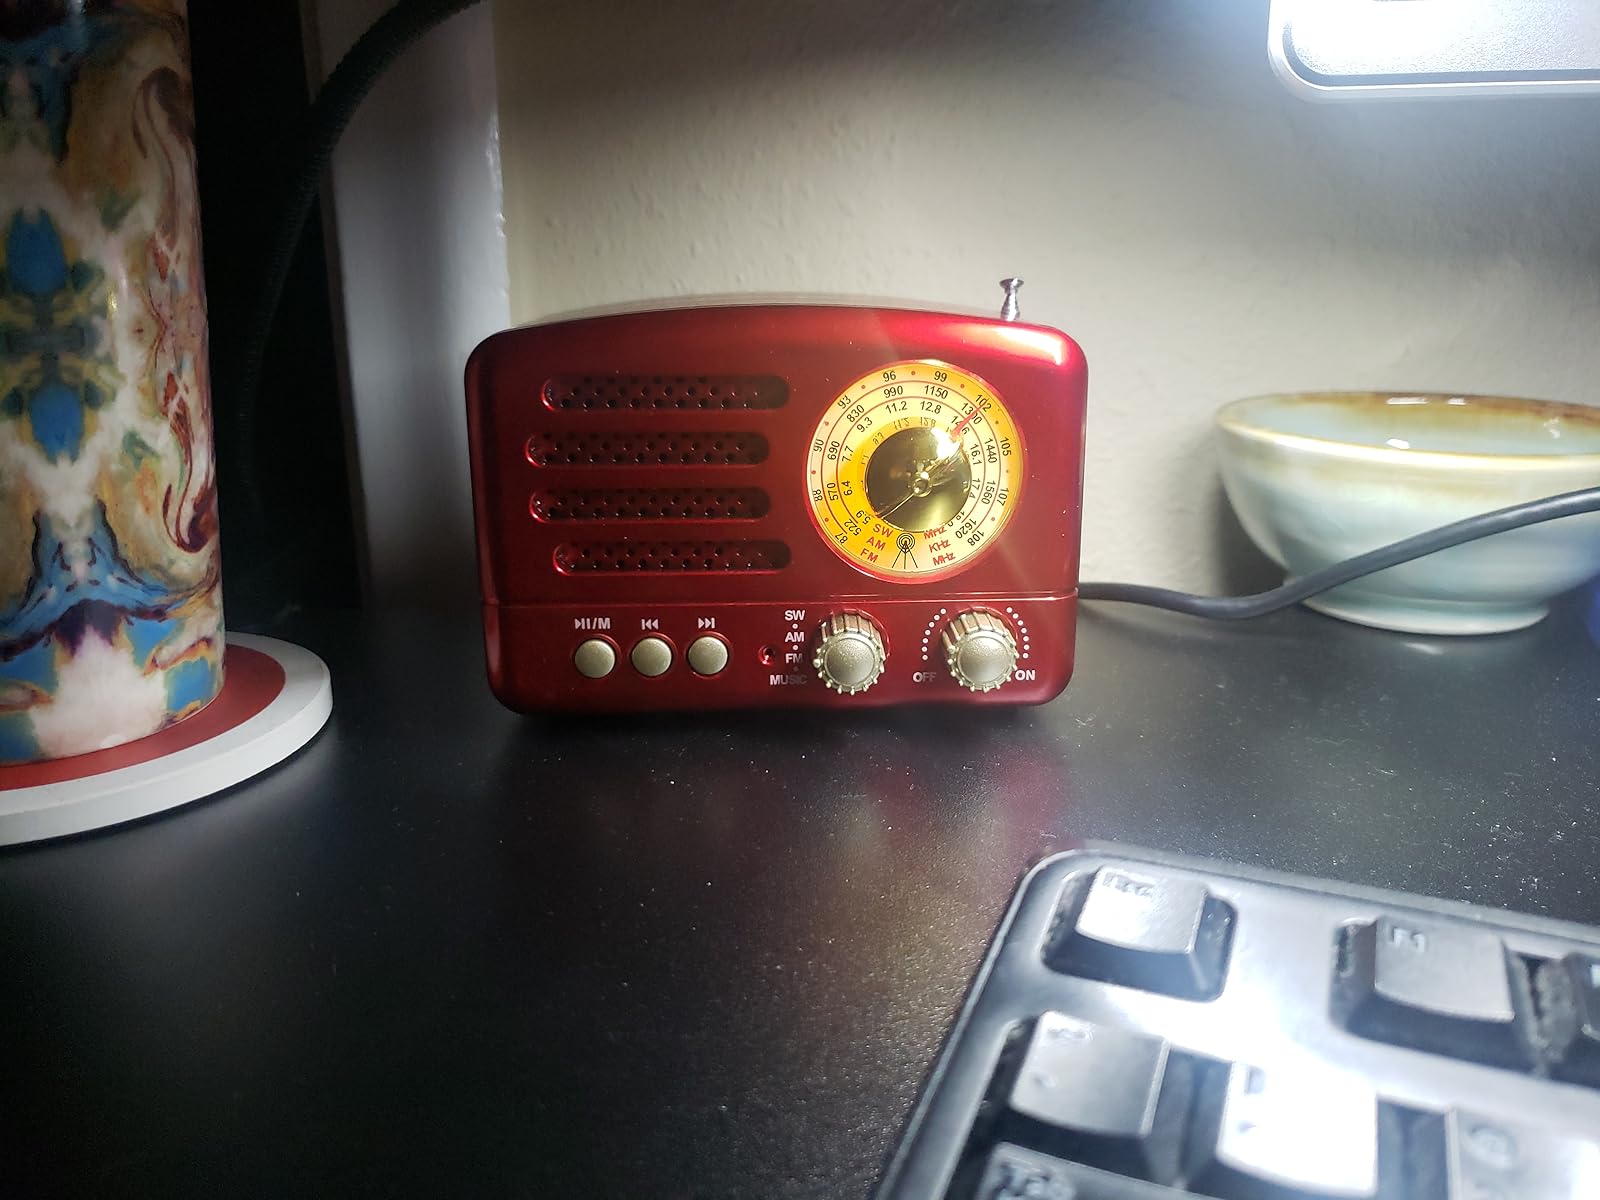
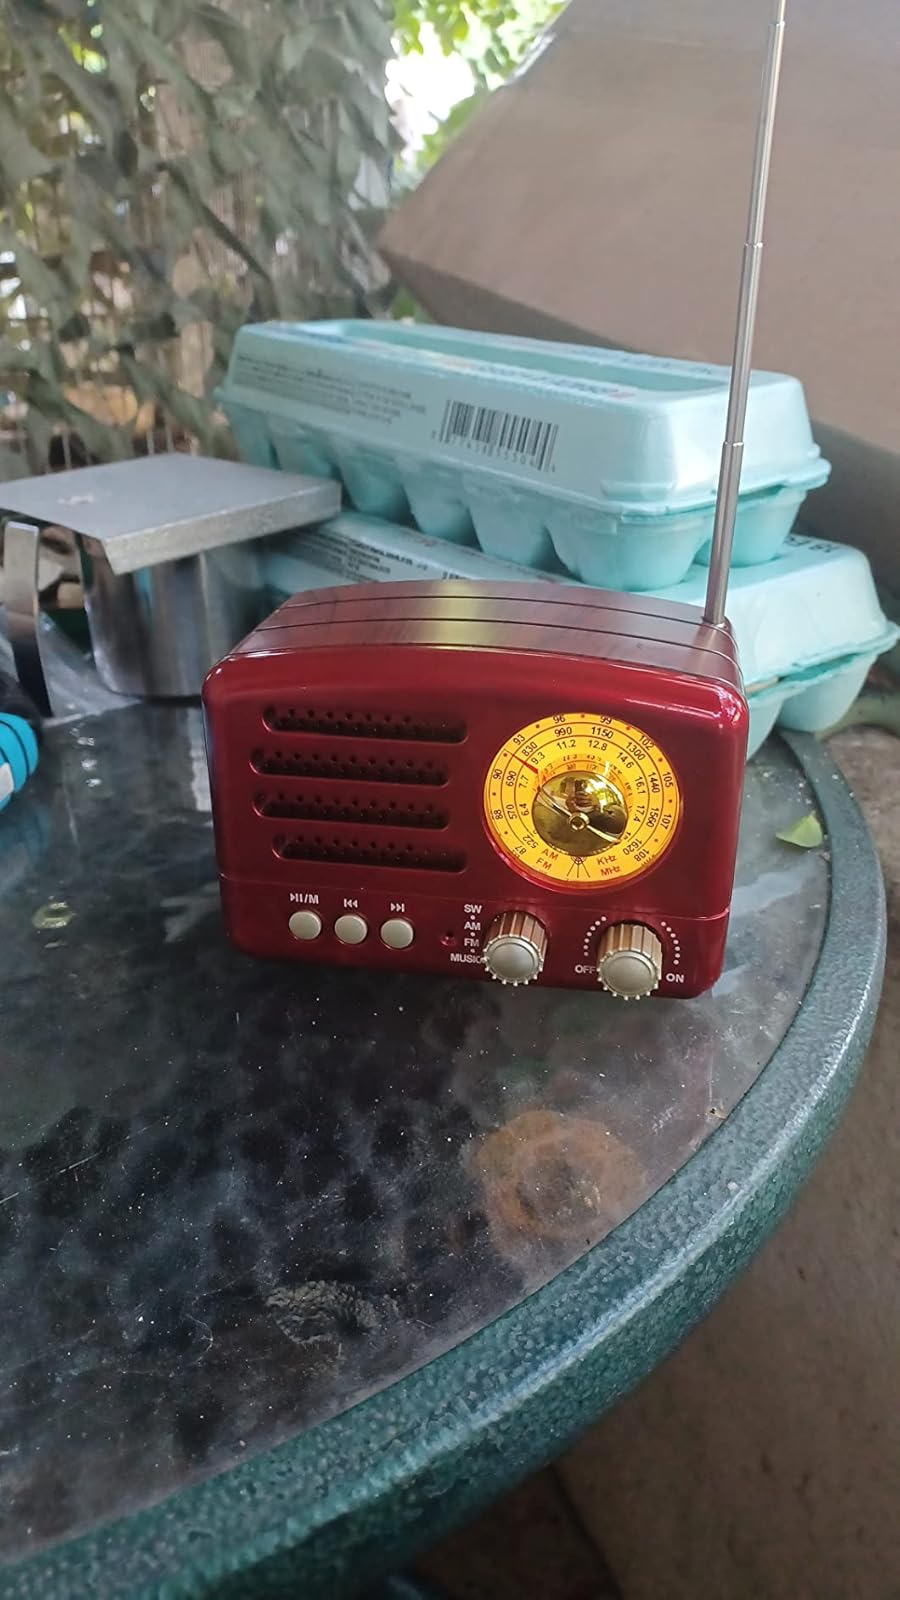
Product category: radio
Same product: yes